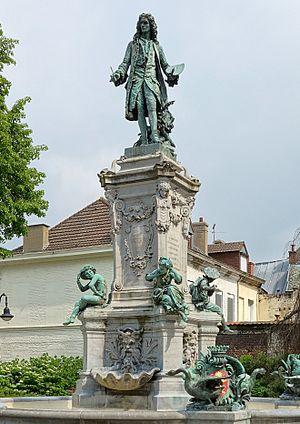
Monument à Antoine Watteau à Valenciennes